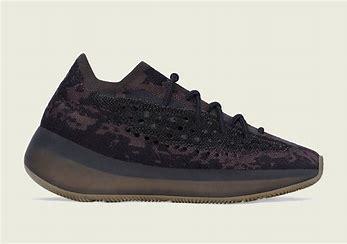
Brand: Adidas
Model: Yeezy Boost 380